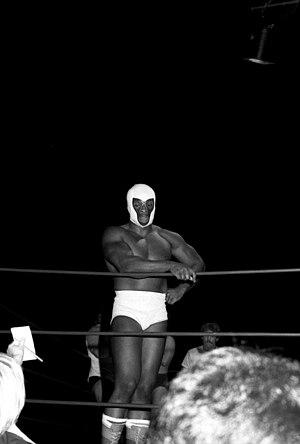
Le catcheur Sweet Brown Sugar en 1979.